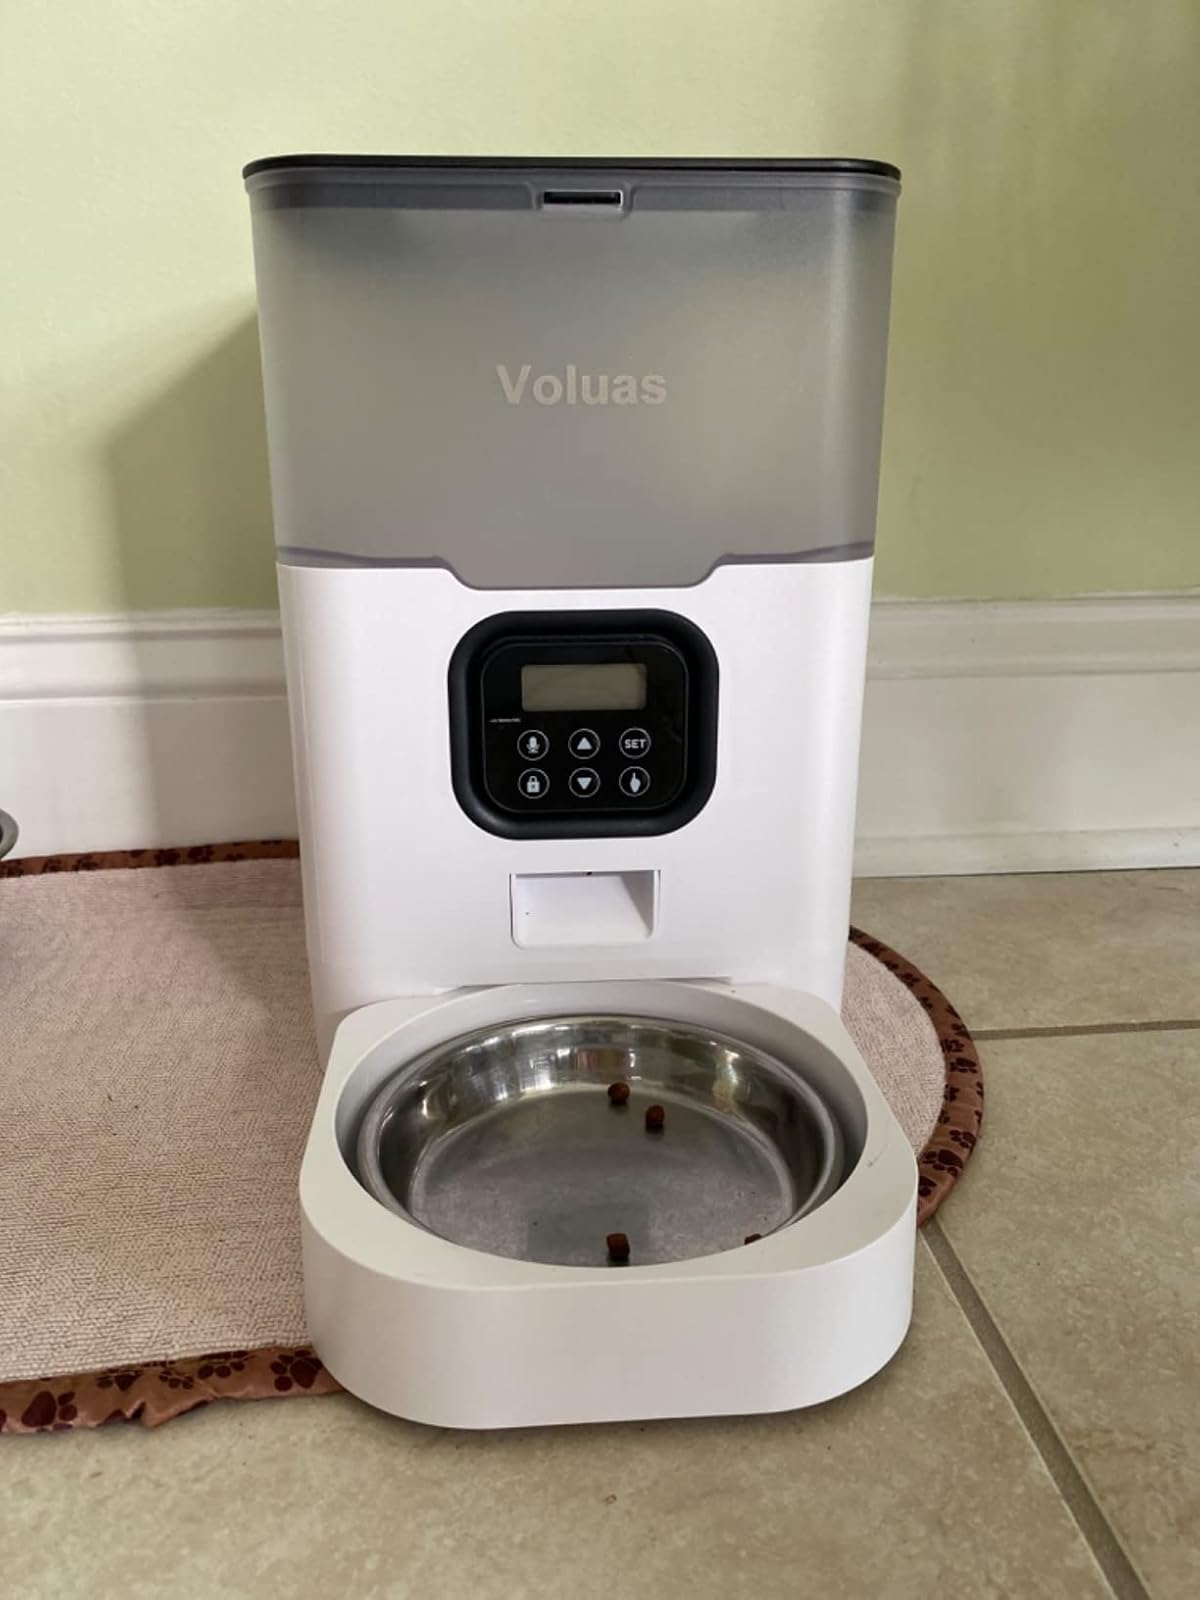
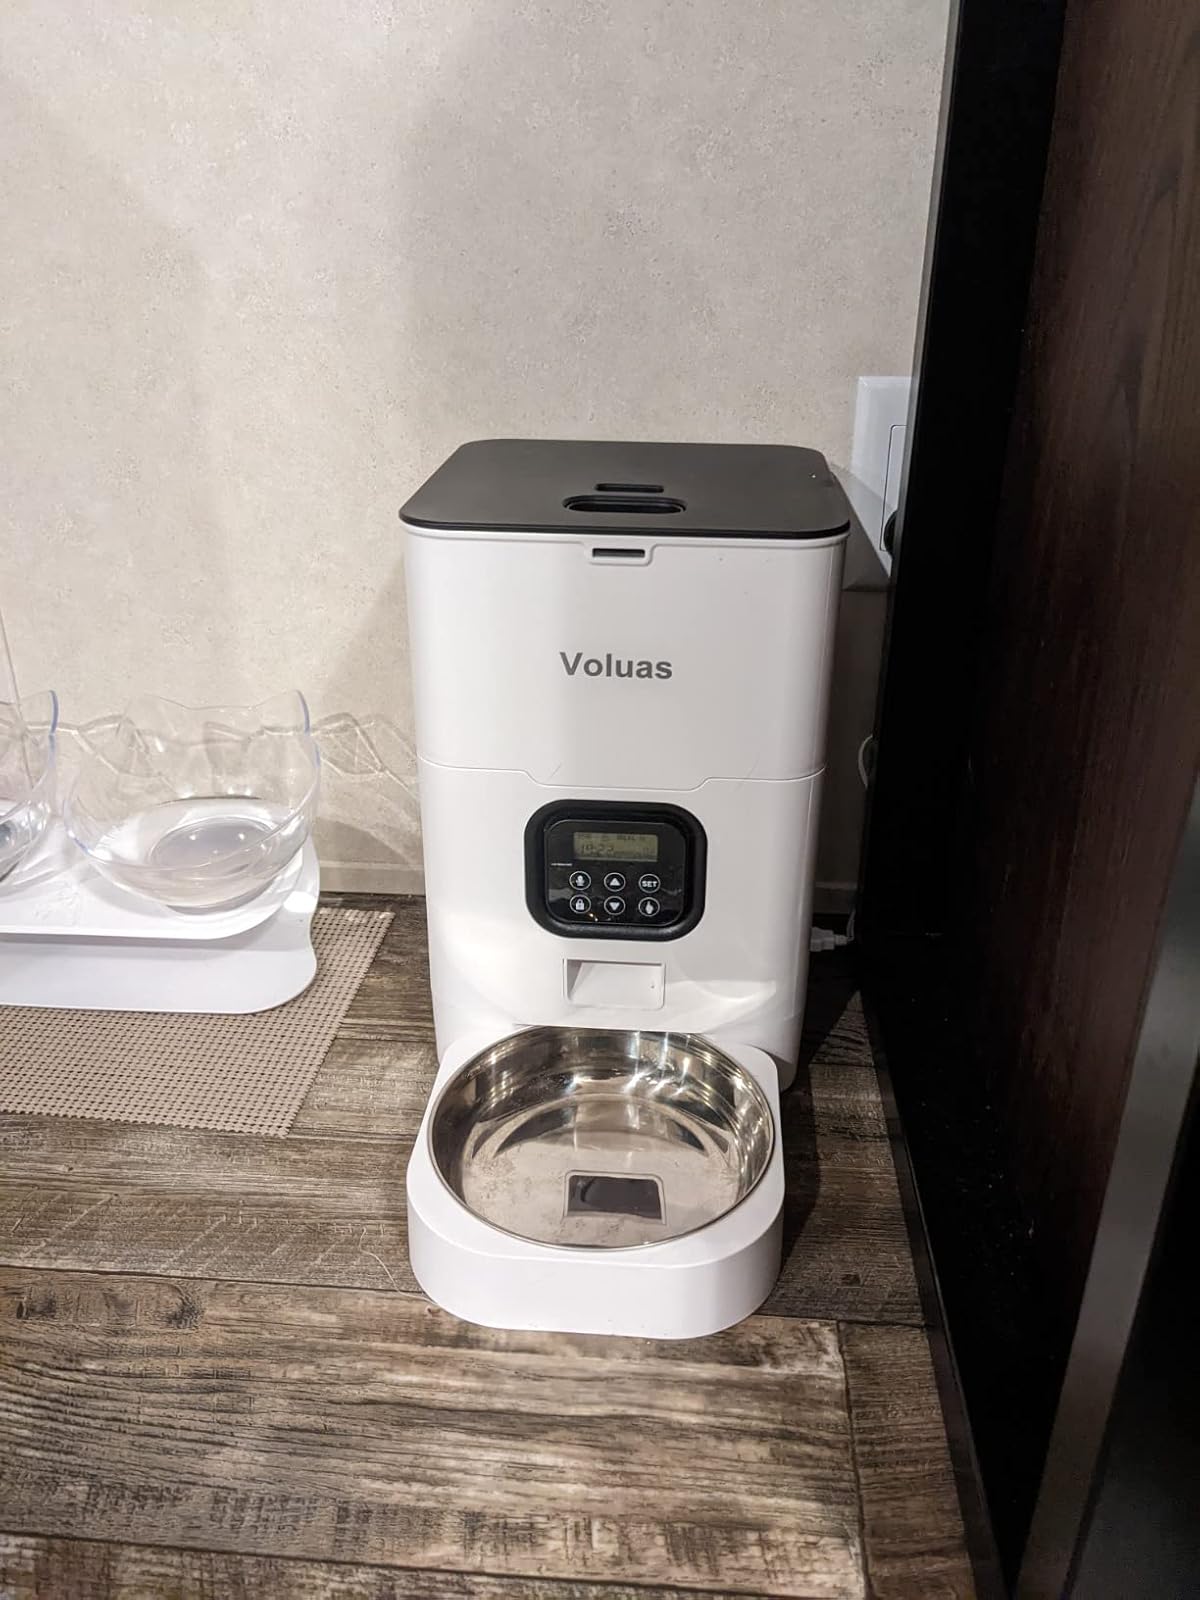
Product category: items_feeder
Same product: no